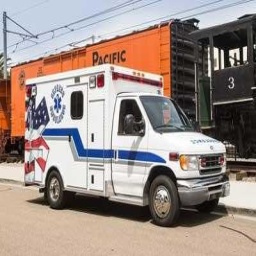
Label: ambulance